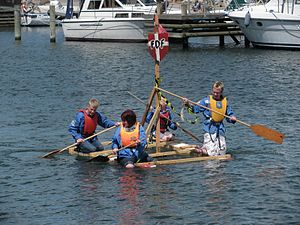
Frivilligt Drenge- og Pige-Forbund, FDF / Klasseinddeling
FDFere under tømmerflådekonkurrence i Frederikshavn Havn.
Frivilligt Drenge- og Pige-Forbund, FDF er en folkekirkelig børne- og ungdomsorganisation med over 25.000 medlemmer. FDF er stiftet d. 27. oktober 1902 på Frederiksberg og er dermed Danmarks ældste uniformerede børne- og ungdomsorganisation.